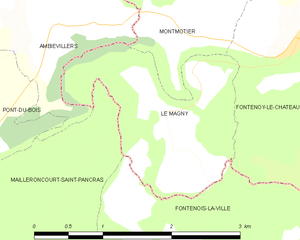
Carte des communes françaises Le Magny